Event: Nepal Earthquake
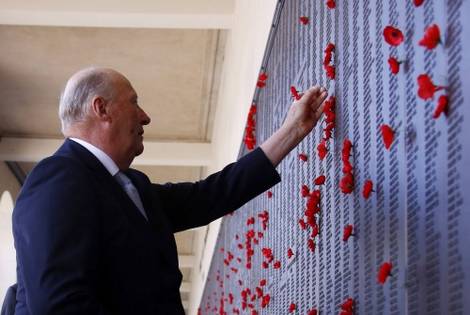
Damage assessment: no_damage